Père Goriot

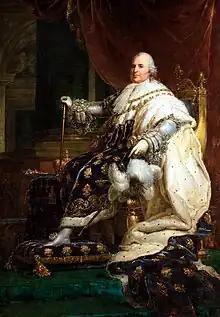
The Charter of 1814 granted by King Louis XVIII of France created a legal structure dominated by wealth and serves as the backdrop for Rastignac's maneuvers in "Le Père Goriot".

One of the main themes in "Le Père Goriot" is the quest to understand and ascend society's strata. The Charter of 1814 granted by King Louis XVIII had established a "legal country" which allowed only a small group of the nation's most wealthy men to vote. Thus, Rastignac's drive to achieve social status is evidence not only of his personal ambition but also of his desire to participate in the body politic. As with Scott's characters, Rastignac epitomizes, in his words and actions, the "Zeitgeist" in which he lives.